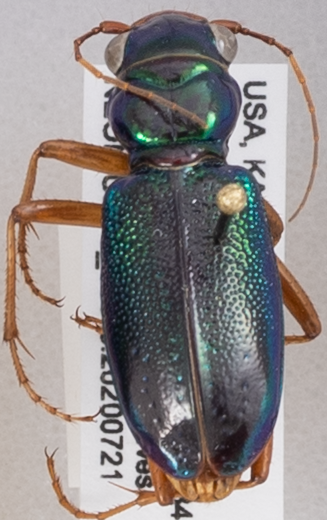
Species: Tetracha virginica
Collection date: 2020-07-21
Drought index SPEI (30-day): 1.28
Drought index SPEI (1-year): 1.28
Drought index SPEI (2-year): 1.93